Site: brandenburg
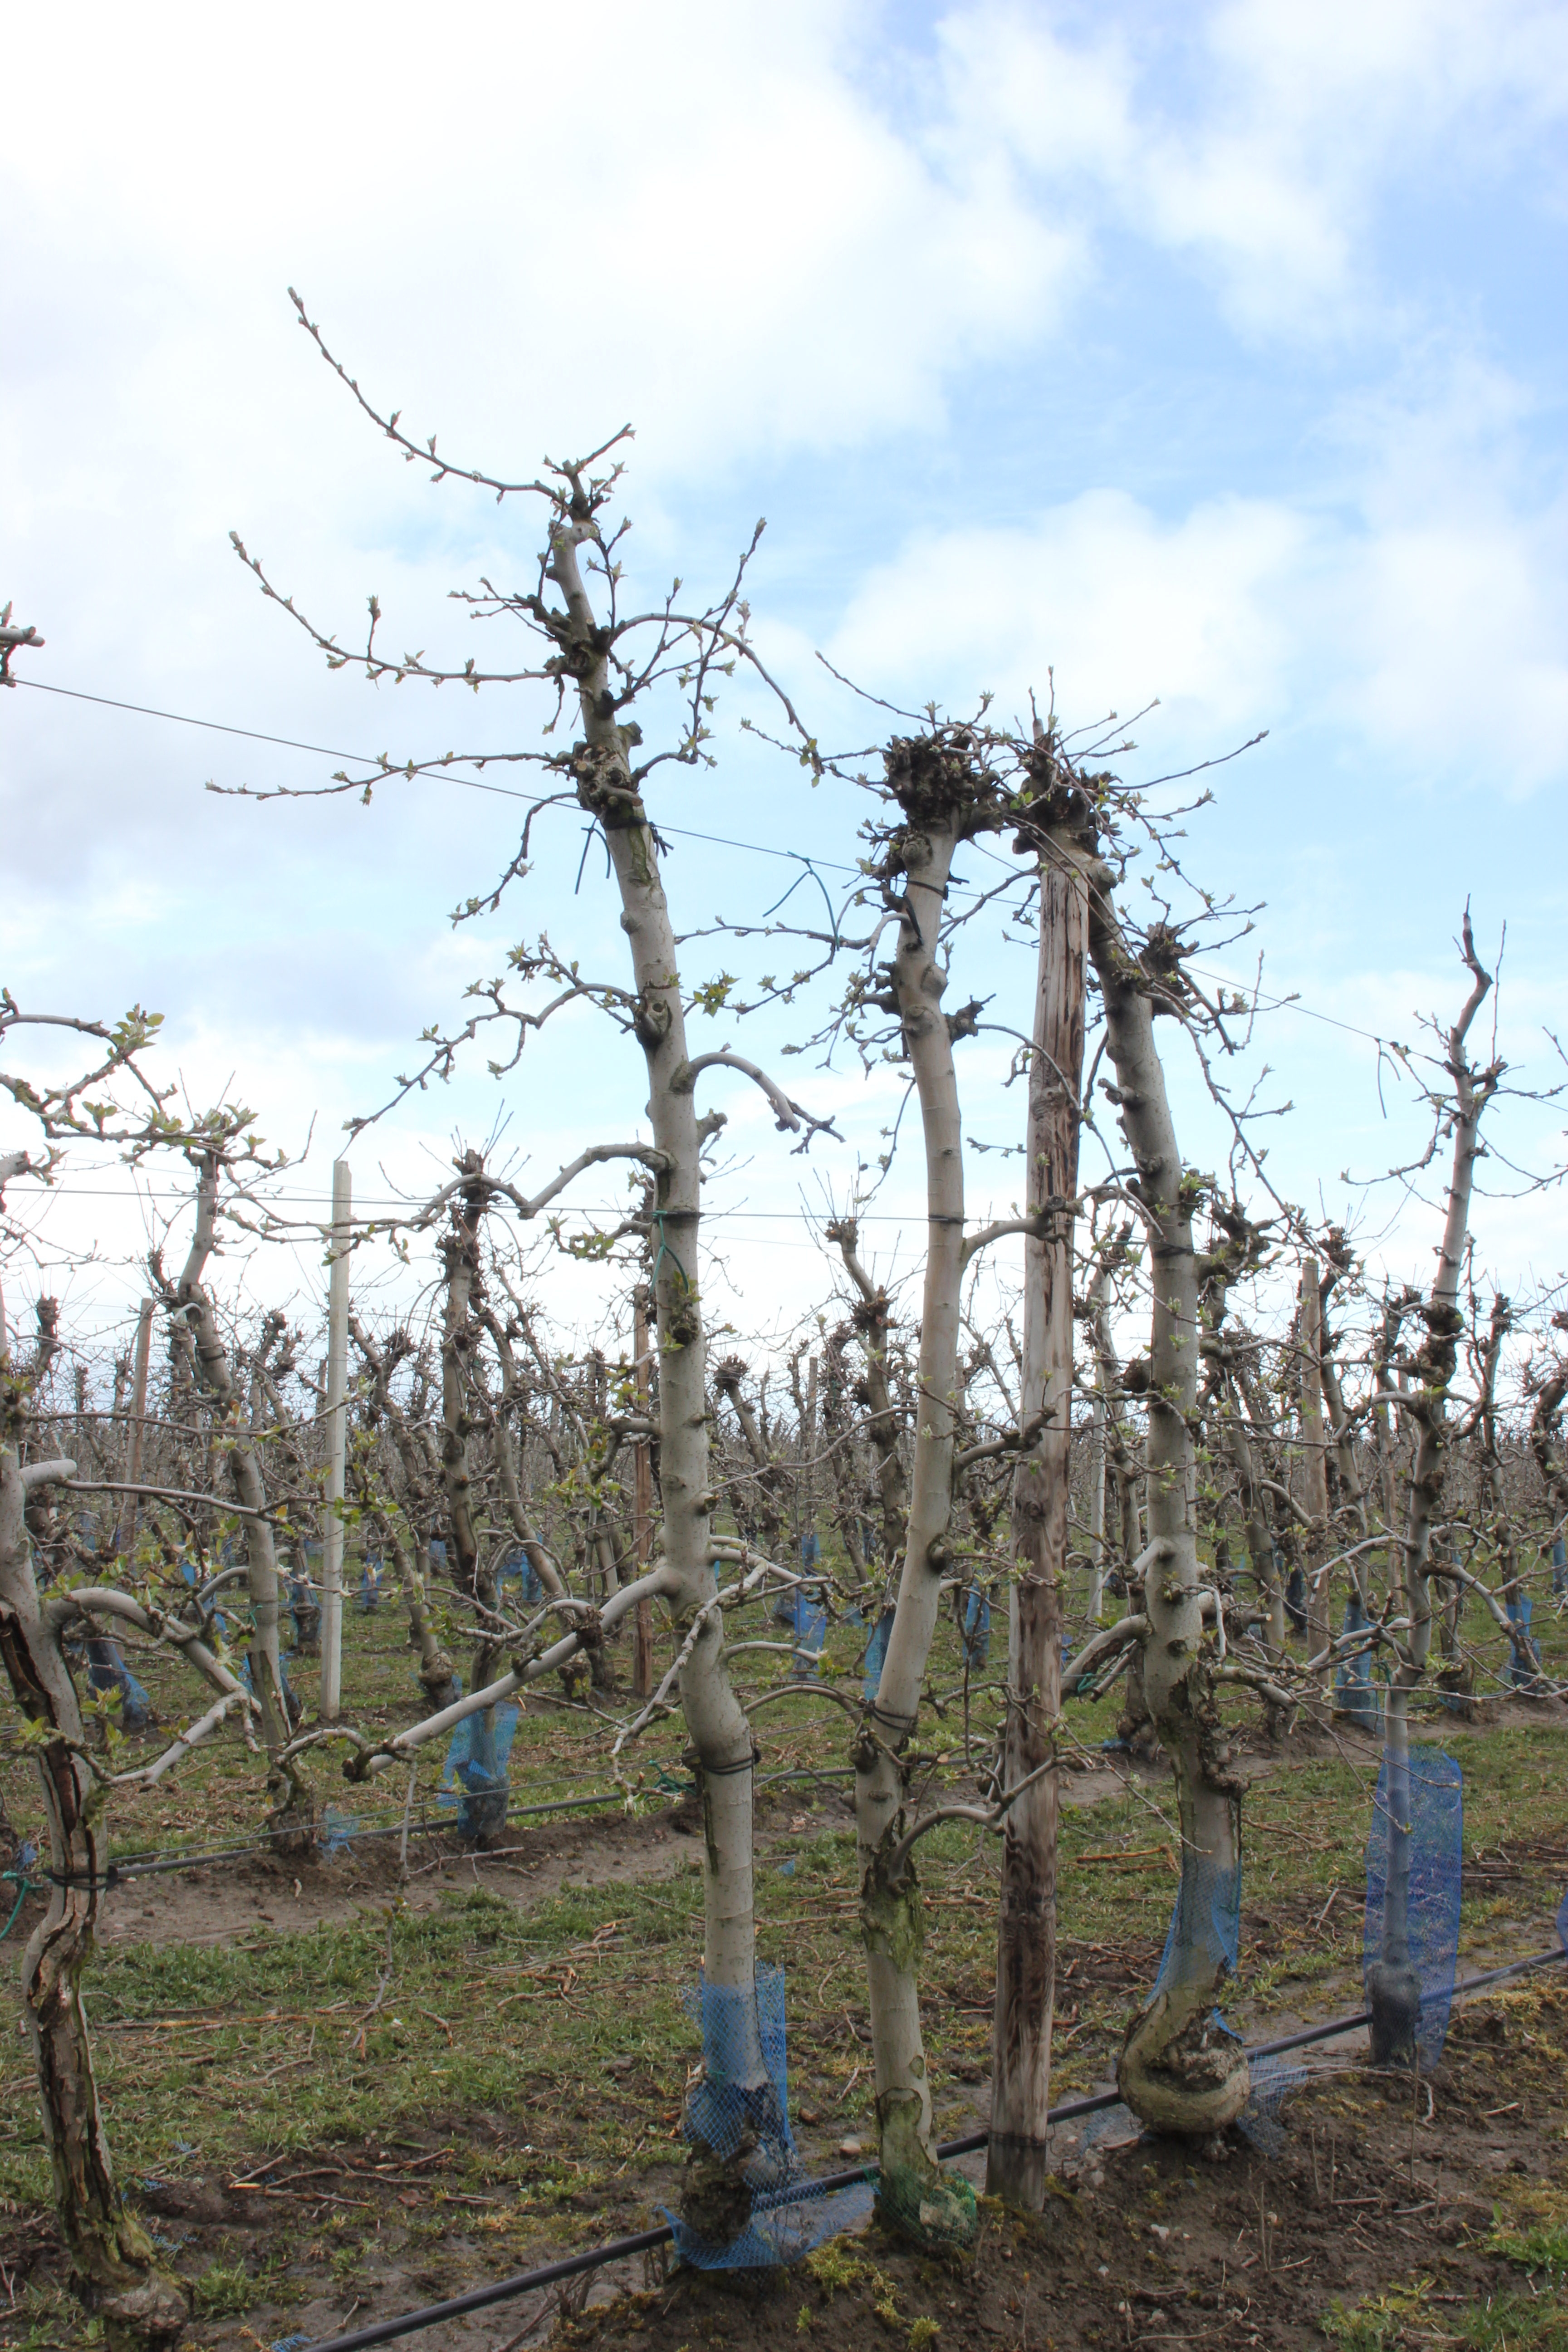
Growth stage (BBCH 55): Inflorescence emergence